Tagus Basin

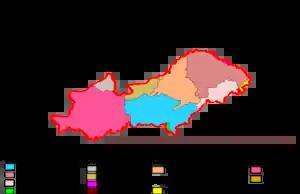
Provinces included in the Tagus basin.

The territorial scope of the Tagus basin, 55,645 km in the Spanish area, extends over five Autonomous Communities, totaling twelve provinces, as well as four provincial capitals within the basin, Madrid, Toledo, Guadalajara and Cáceres.